Hilton San Francisco Financial District

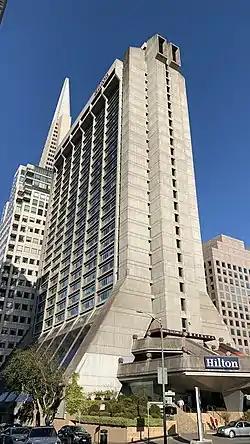
In 2021

The Hilton San Francisco Financial District (originally the Holiday Inn Financial District but often referred to as the Holiday Inn Chinatown) is a skyscraper hotel located east across Kearny Street from Portsmouth Square on the border between the Financial District and Chinatown neighborhoods of San Francisco, California. It opened in 1971 on the site formerly occupied by the San Francisco Hall of Justice, which had served as the headquarters of the San Francisco Police Department until 1961. The Chinese Culture Center leases approximately within the building for rotating exhibitions at a nominal cost due to lobbying from the local Chinese-American community.